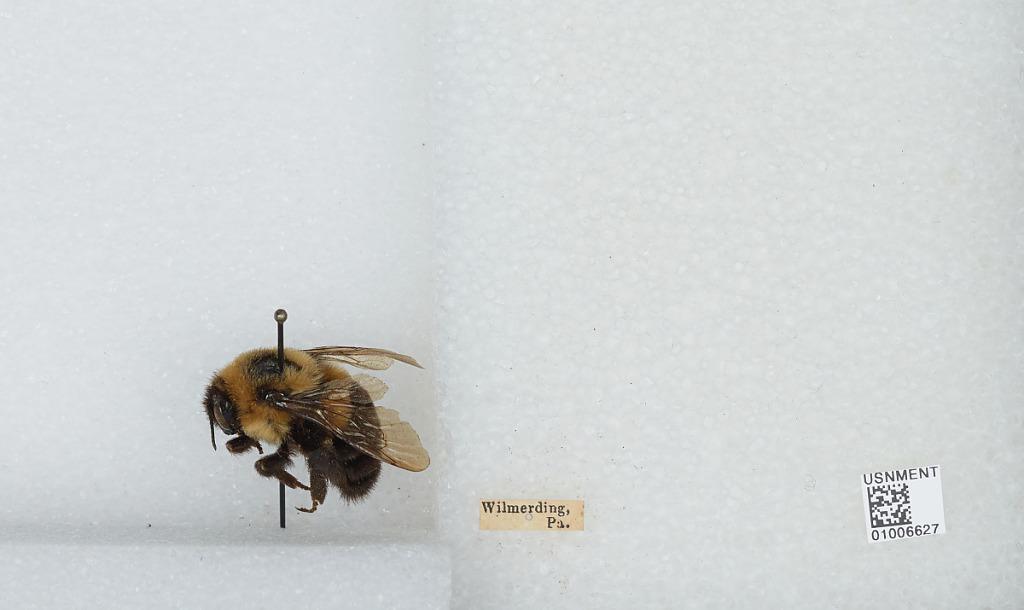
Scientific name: Bombus (Separatobombus) griseocollis (De Geer)
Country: United States
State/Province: Pennsylvania
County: Allegheny
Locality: Wilmerding
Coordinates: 40.3944, -79.8086